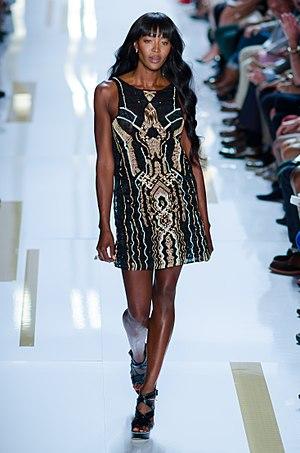
Naomi Elaine Campbell, née le 22 mai 1970 à Londres, est une mannequin, chanteuse, productrice et actrice britannique, d'ascendance jamaïcaine.